Fox Factory

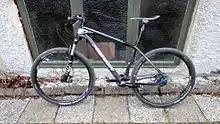
Merida Big Seven mountain bike with Fox front suspension

In 2016, sales of mountain bike related equipment (primarily suspension products) accounted for 56% of the company's total revenue.